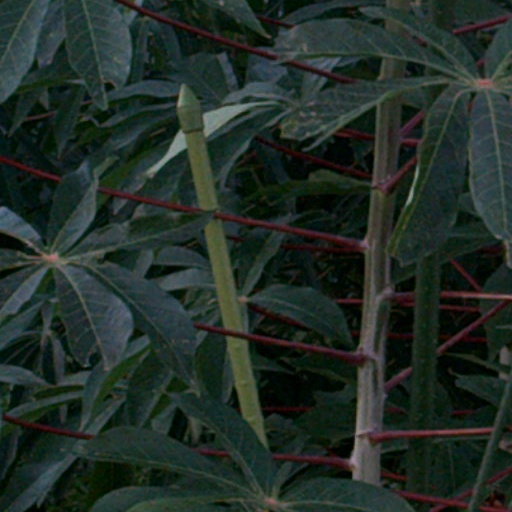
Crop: cassava